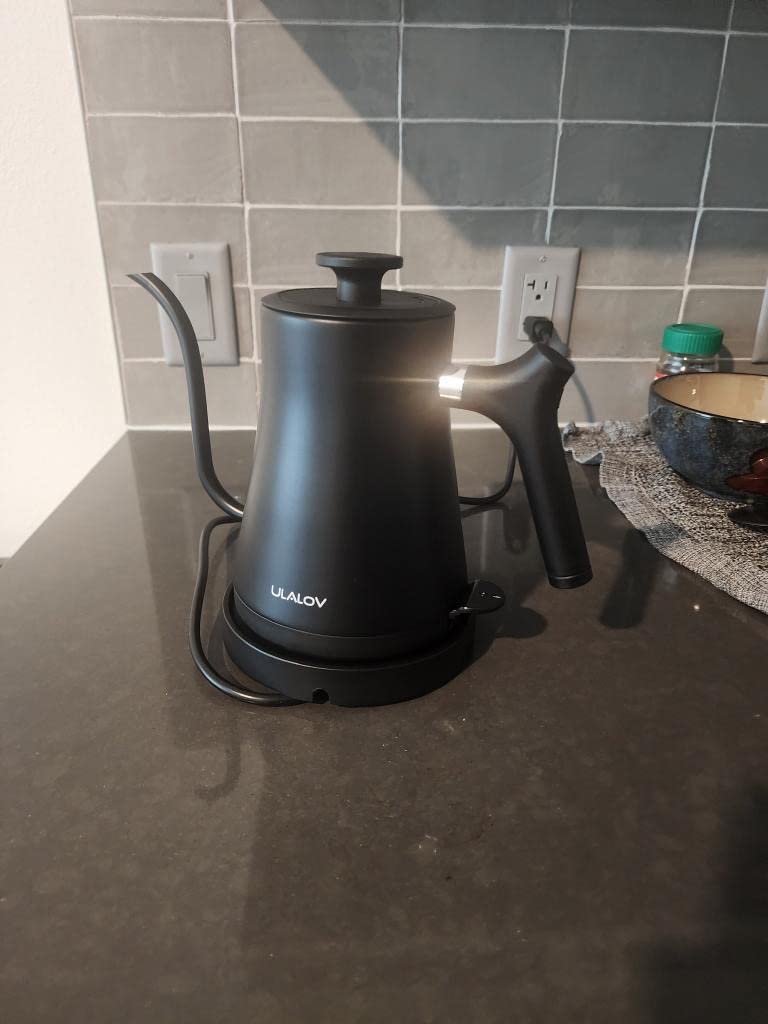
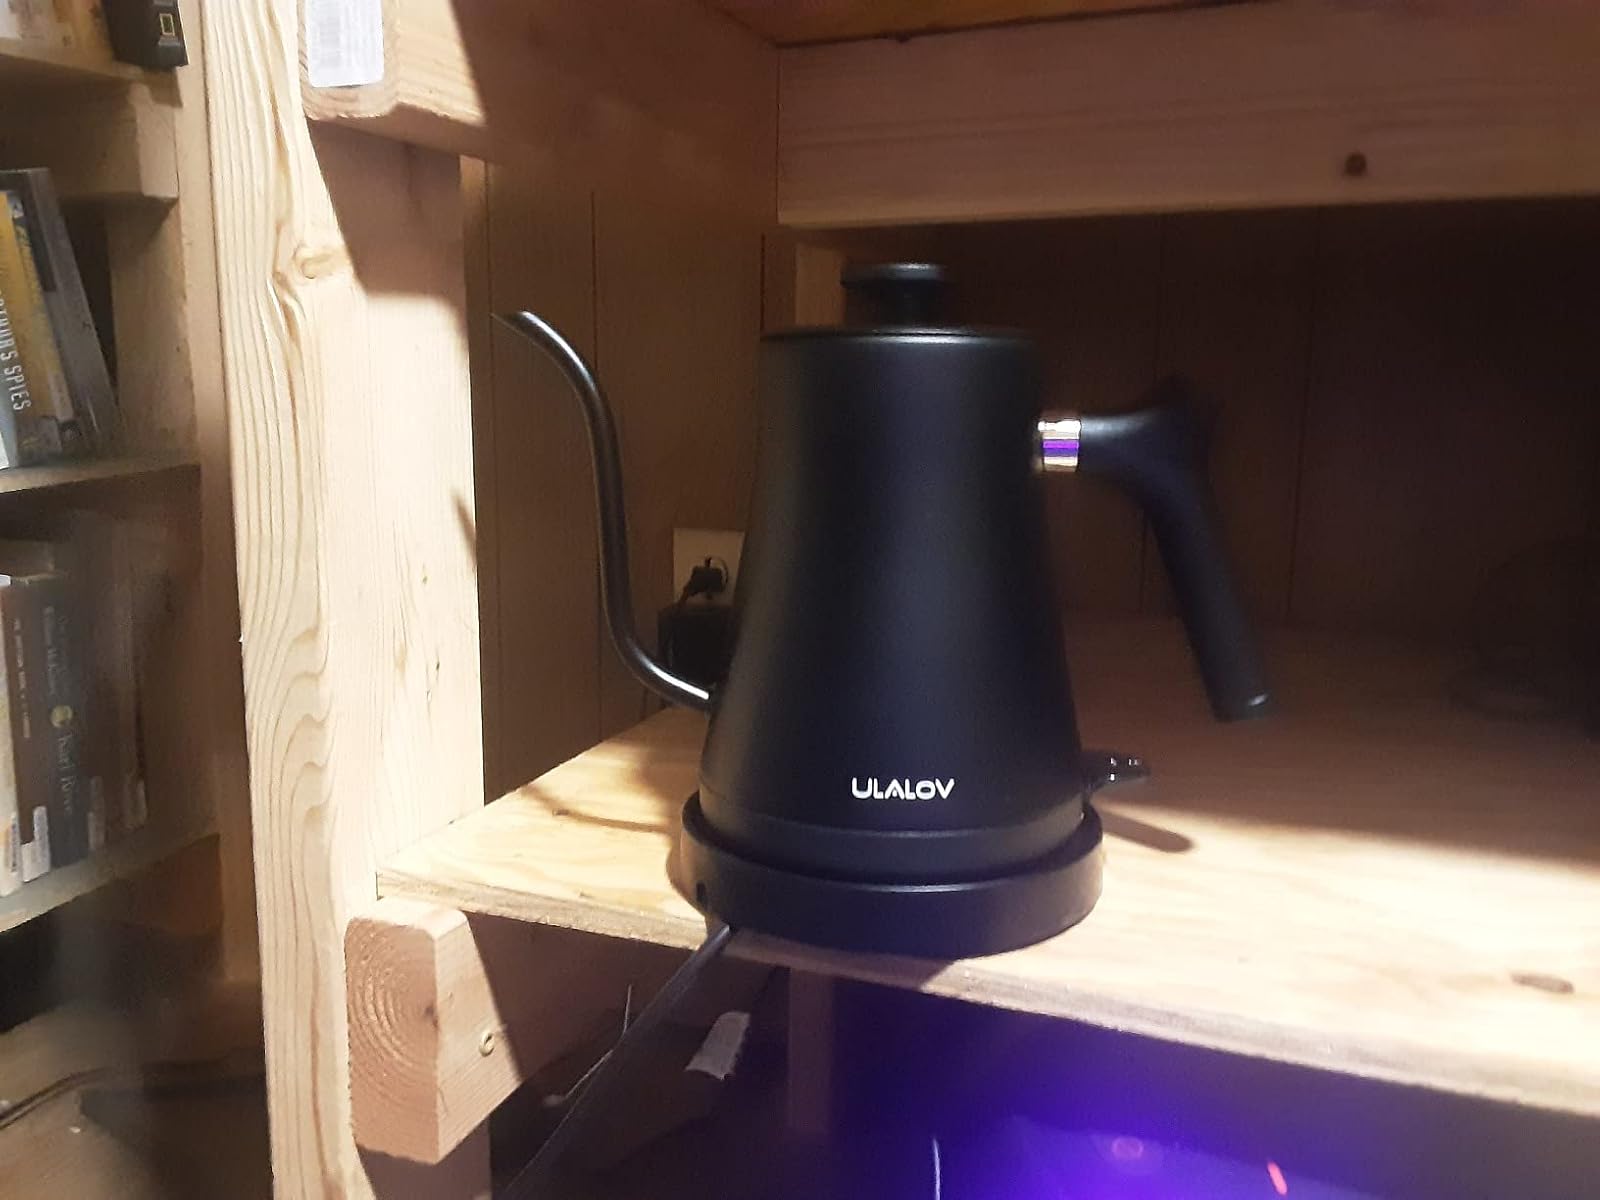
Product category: items_kettle
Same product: yes